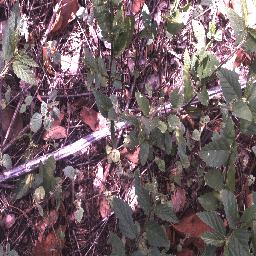
Label: negative